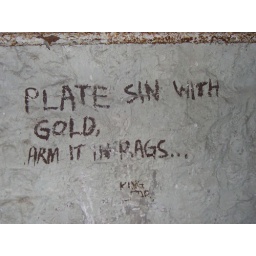
written on the wall in a pitch black basement